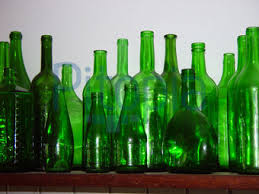
Waste category: glass